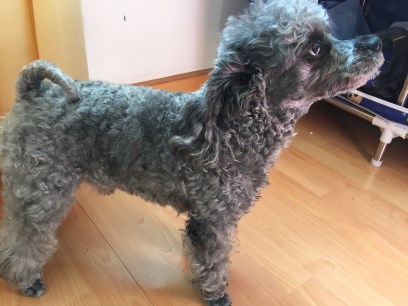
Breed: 7449-n000128-teddy